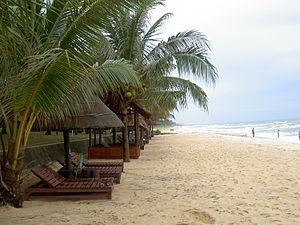
Phú Quốc
Phú Quốc
Phú Quốc er den største ø i Vietnam, beliggende i Thailandbugten. Der er også nogle holme. Administrativt er den et distrikt i provinsen Kiên Giang. Der er 93.000 indbyggere på øen der har et areal på 574 kvadratkilometer. Øen er et populært turistmål med nogle smukke strande; klimaet er tempereret hele året.